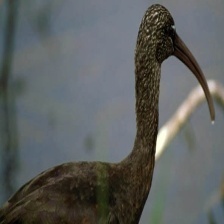
Species: GLOSSY IBIS
Scientific name: PLEGADIS FALCINELLUS